History of the Catholic Church

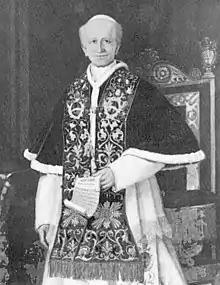
The Church was slow to react to the growing industrialization and impoverishment of workers, trying first to remediate the situation with increased charity. In 1891 Pope Leo XIII issued "Rerum novarum" in which the Church defined the dignity and rights of industrial workers.

At the end of the 19th century, Catholic missionaries followed colonial governments into Africa and built schools, hospitals, monasteries and churches. They enthusiastically supported the colonial administration of the French Congo, which forced the native populations of both territories to engage in large-scale forced labour, enforced through summary execution and mutilation. Catholic missionaries in the French Congo tried to prevent the French central government from stopping these atrocities